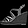
Label: Sandal